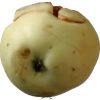
Label: Apple hit 1